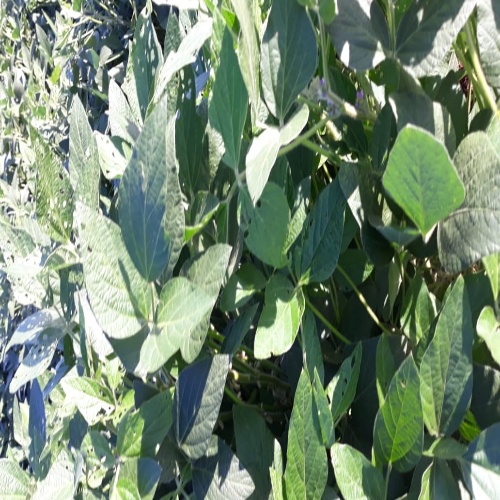
Label: Diabrotica_speciosa